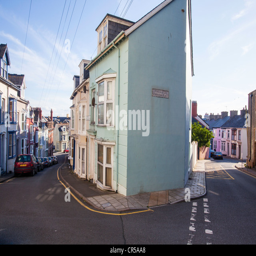
narrow back streets in the seaside resort